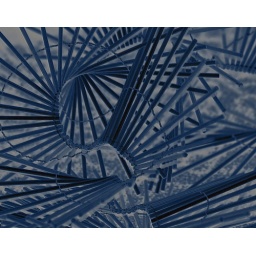
someone left this on the ground in the office - so snapped a pic and messed it up